Steven Runciman

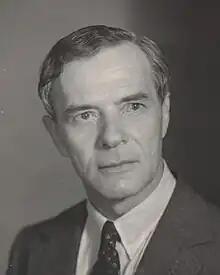
Runciman in 1957

Sir James Cochran Stevenson Runciman (7 July 1903 – 1 November 2000), known as Steven Runciman, was an English historian best known for his three-volume "A History of the Crusades" (1951–54). His works had a profound impact on the popular conception of the Crusades.